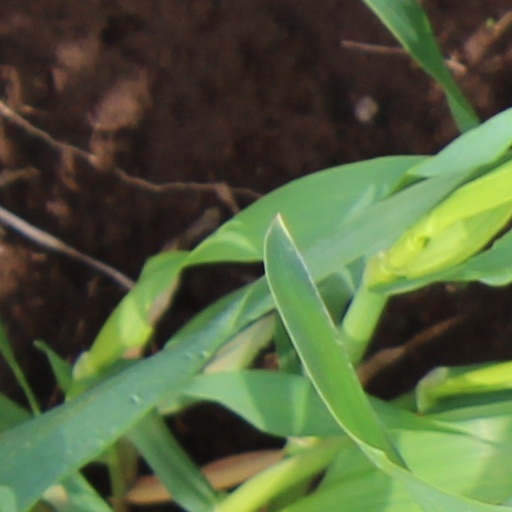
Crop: wheat